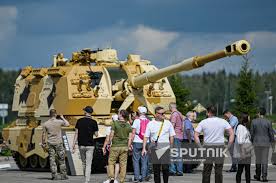
Label: 2S19_MSTA